Moroccan architecture

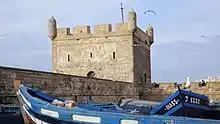
The Sqala of the Port in Essaouira

Moroccan cities and towns were supplied with water through a number of different mechanisms. As elsewhere, most settlements were built near existing water sources such as rivers and oases. However, further engineering was necessary in order to supplement natural sources and in order to distribute the water across the city directly.